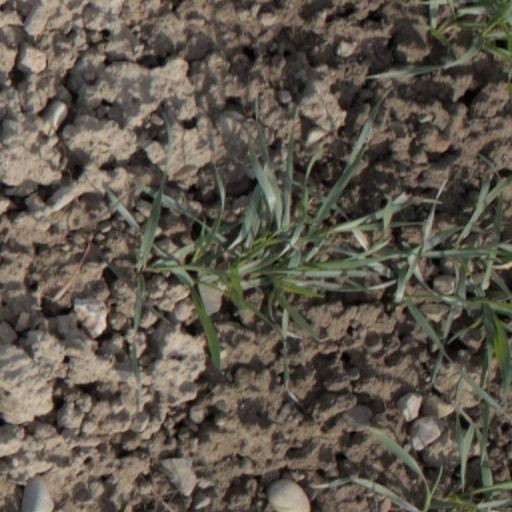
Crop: wheat